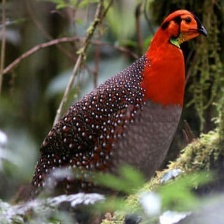
Species: CABOTS TRAGOPAN
Scientific name: TRAGOPAN CABOTI